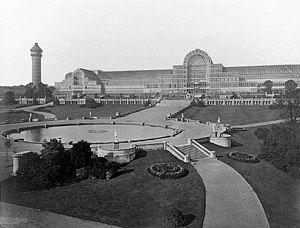
L'architecture industrielle est l'architecture de bâtiments qui servent à la fabrication d'objets de façon industrielle. L'architecture industrielle est devenue à partir du XVIIIᵉ siècle un des plus grands sujets architecturaux dans l'histoire de l'architecture, et a été l'objet de variations de style.